Dusty Hughes (baseball)

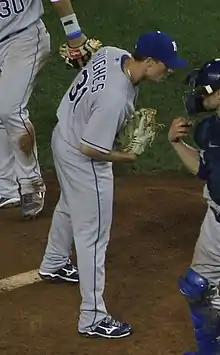
Hughes with the Kansas City Royals

Dustin Robert "Dusty" Hughes (born June 29, 1982) is an American former professional baseball pitcher.